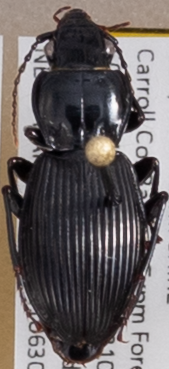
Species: Pterostichus coracinus
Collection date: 2021-06-30
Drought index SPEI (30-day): -1.814
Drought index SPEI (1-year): -1.28
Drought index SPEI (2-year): -0.968